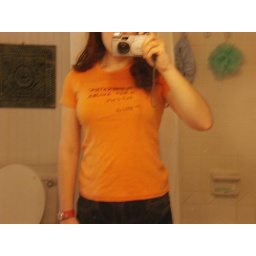
My shoebox shirt in all its orange glory.